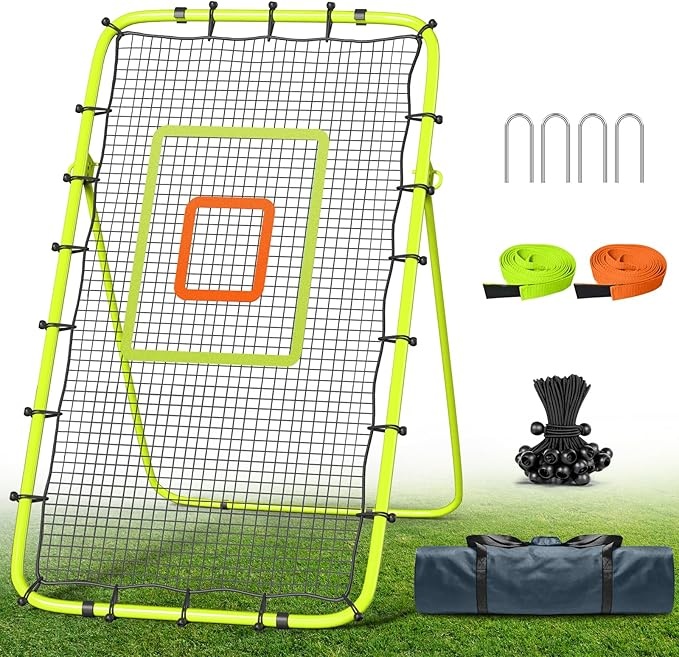
Volleyball Rebounder Net 7x4 Ft, 5-Angle Adjustable Rebounder Net for Practicing Digging, Setting, Spiking, Bounce Back Training Equipment with 2 Target Stripes & Portable Travel Bag for Storage
About This PRO-LEVEL LARGE VOLLEYBALL REBOUNDER NET: Our rebounder net for volleyball features 7'x4' professional-regulation height and locks tight with 36 reinforced cords (12 more than others) to ensure the bounce back precision.We committed to helping players master digging, bumping, setting, spiking and solo drills. The bounce back equipment can help improve your skills significantly with the 2 included square target straps.The 4 base grips and pegs keep the net stable. 5 ADJUSTABLE ANGLES - 3 SECONDS CUSTOMIZATION: This rebounder for volleyball features 5 adjustable angles, only takes 3 seconds to switch between angles which perfectly replicate game scenarios to help you practice the skills in different angles. Whether you’re working on spiking, passing, serving, or digging, this rebound net for volleyball adapts to your training needs and helps you get the most out of every session. SETUP IN MINUTES - TRAIN ANYTIME: Time's too precious to waste fumbling with instructions. So our volleyball rebounder net designed with push button system to set up in 10 minutes. Open the bag, snap together the coded poles (tools-free). Reclaim 12+ extra training minutes per session. It is a ideal solution for coaches and players to focus on training without the hassle of complicated setup procedures. 95,000+ HITS TESTED - ALL-WEATHER DURABILITY: Engineered to handle 2 years of 100-spike daily sessions (95,000+ hits tested), the rebounder net uses a military-grade waterproof 1mm steel frame with 1.75'' x 1.75'' high-tensile HDPE net that works well for schools, clubs or personal use for a range of sports, including baseball, soccer, tennis and more. Don't worry about the weather - this coating effortlessly handles both scorching beach days and rainy training sessions. THINGS INCLUDED: Besides an excellent volleyball training equipment, we provide extra 2 Target Stripes, 1 Travel Bag, 4 Sand Bags and a 12-month warranty - commitment of carefree protection, friendly customer service, telephone message service and fast after - sales handling from local warehouses in the US. Overview Size : 7x4 feet Color : NET101-Green Brand : MAXPLUS Material : Alloy Steel Sport : Volleyball
Brand: 운동4
Category: Sporting Goods > Athletics > Volleyball > Volleyball Training Aids